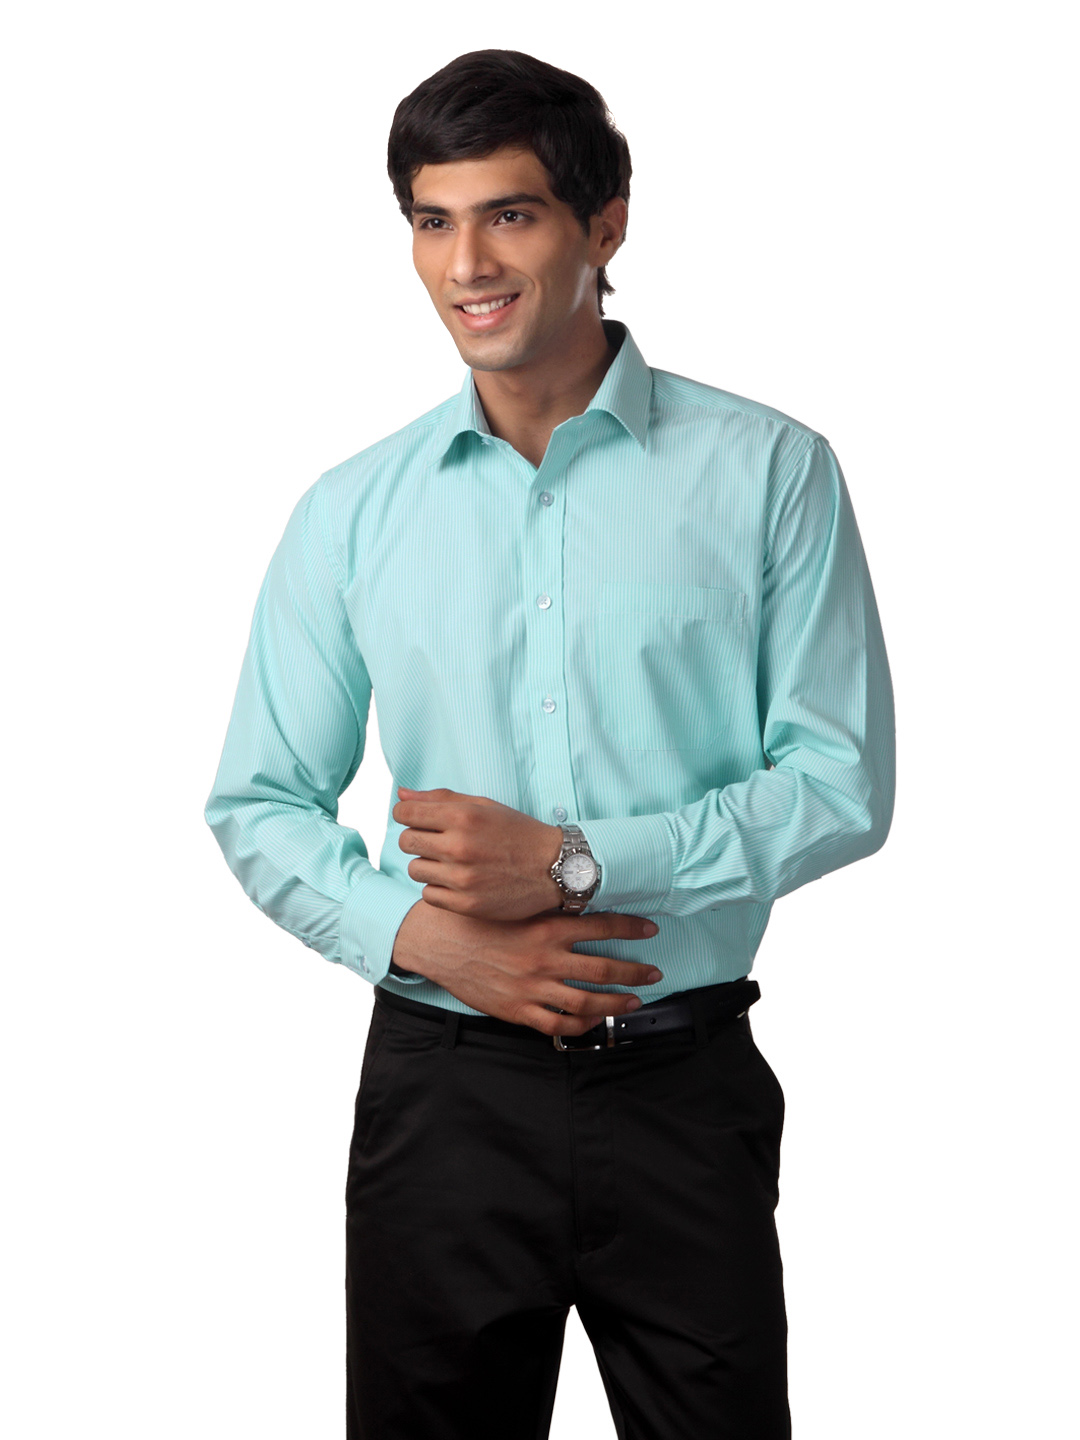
Peter England Men Blue Shirt
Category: Apparel / Topwear / Shirts
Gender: Men
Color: Blue
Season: Spring 2013
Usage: Formal